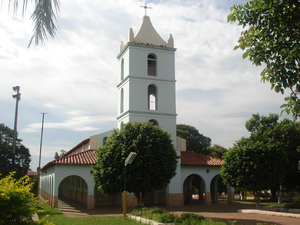
Ypané est une ville du département Central au Paraguay, située au sud de la capitale Asuncion.